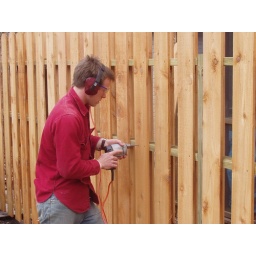
Paul building a fence in our backyard in Urbana, IL, duing March and April 2006.